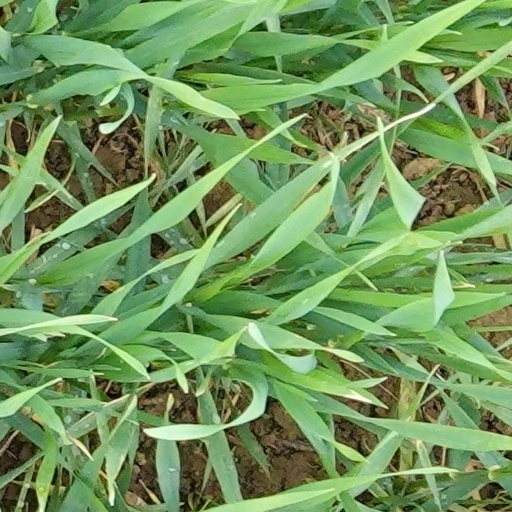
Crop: wheat